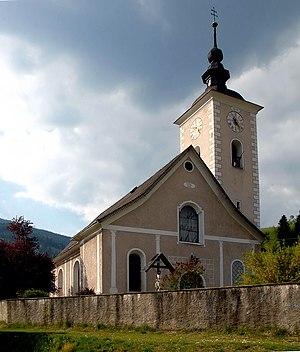
Radenthein est une commune autrichienne du district de Spittal an der Drau en Carinthie. Elle est située dans la région des alpes orientales centrales, au nord-ouest du Lac Millstatt. La municipalité inclut également les communes cadastrales de Döbriach, Kaning, Laufenberg, St. Peter et Tweng.